2025 World Snooker Championship

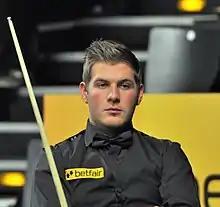
Daniel Wells "(pictured in 2013)" qualified for the tournament's main stage for the first time. The two other Crucible debutants were fellow qualifiers Lei Peifan and Zak Surety.

The fourth qualifying round, billed as "Judgement Day", was played on 15 and 16 April, featuring the winners of the third qualifying round. On 15 April, Zhao defeated Slessor 108 in a match that produced six centuries, 134, 127, and 103 by Zhao and 114, 113, and 126 by Slessor. Zhao made a total of 12 centuries and 23 half-centuries in the qualifying rounds overall. Surety defeated Walden 103 to reach the main stage for the first time. Wells led world number 17 Gary Wilson 62, but Wilson tied the scores at 66 and the match went to a deciding frame. Having lost a deciding frame to Barry Hawkins in the final qualifying round of the 2009 event, Wells prevailed to beat Wilson 109 and secure his Crucible debut. Aaron Hill led Gilbert 63 after the first session and went on to lead 85 and 97. However, Gilbert won the next two frames and made a 63 break to lead in the decider. Requiring a snooker on the last , Hill obtained the penalty points he needed, but Gilbert won the match after potting the . Woollaston defeated Muir 104 to reach the main stage for the first time since the 2013 event. Wakelin defeated Martin O'Donnell 102. Zhou Yuelong, who had lost in the final qualifying round in each of the previous three years, came from 14 behind to defeat Yuan 105. In the fifth frame of his match with Ryan Day, Akani successfully obtained three snookers to force a respotted black, but Day potted the black to win the frame. Day went on to win the match 105.